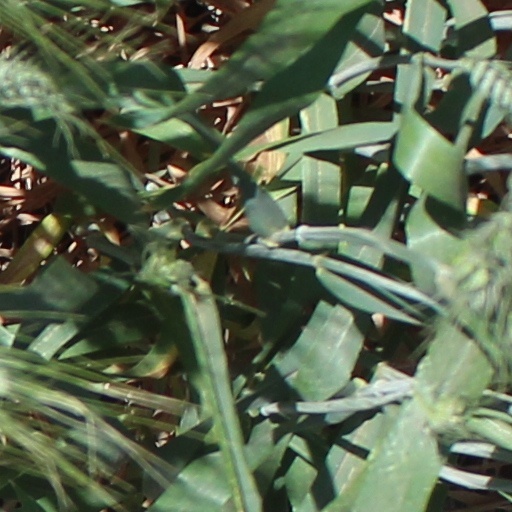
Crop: wheat